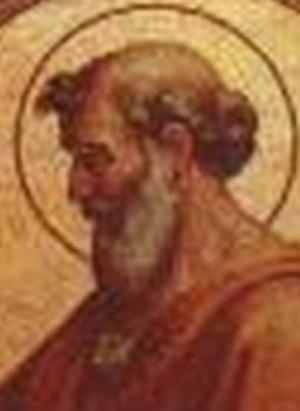
Boniface Iᵉʳ fut le 42ᵉ pape de 418 à sa mort en 422.